Brides of Dracula

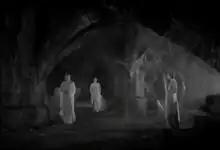
Dorothy Tree, Geraldine Dvorak and Cornelia Thaw as Dracula’s brides in "Dracula" (1931).

The Brides of Dracula are fictional characters in Bram Stoker's 1897 novel "Dracula". They are three seductive vampire "sisters" who reside with Count Dracula in his castle in Transylvania, where they entice men with their beauty and charm, and then proceed to feed upon them. Dracula provides them with victims to devour, mainly implied to be infants.